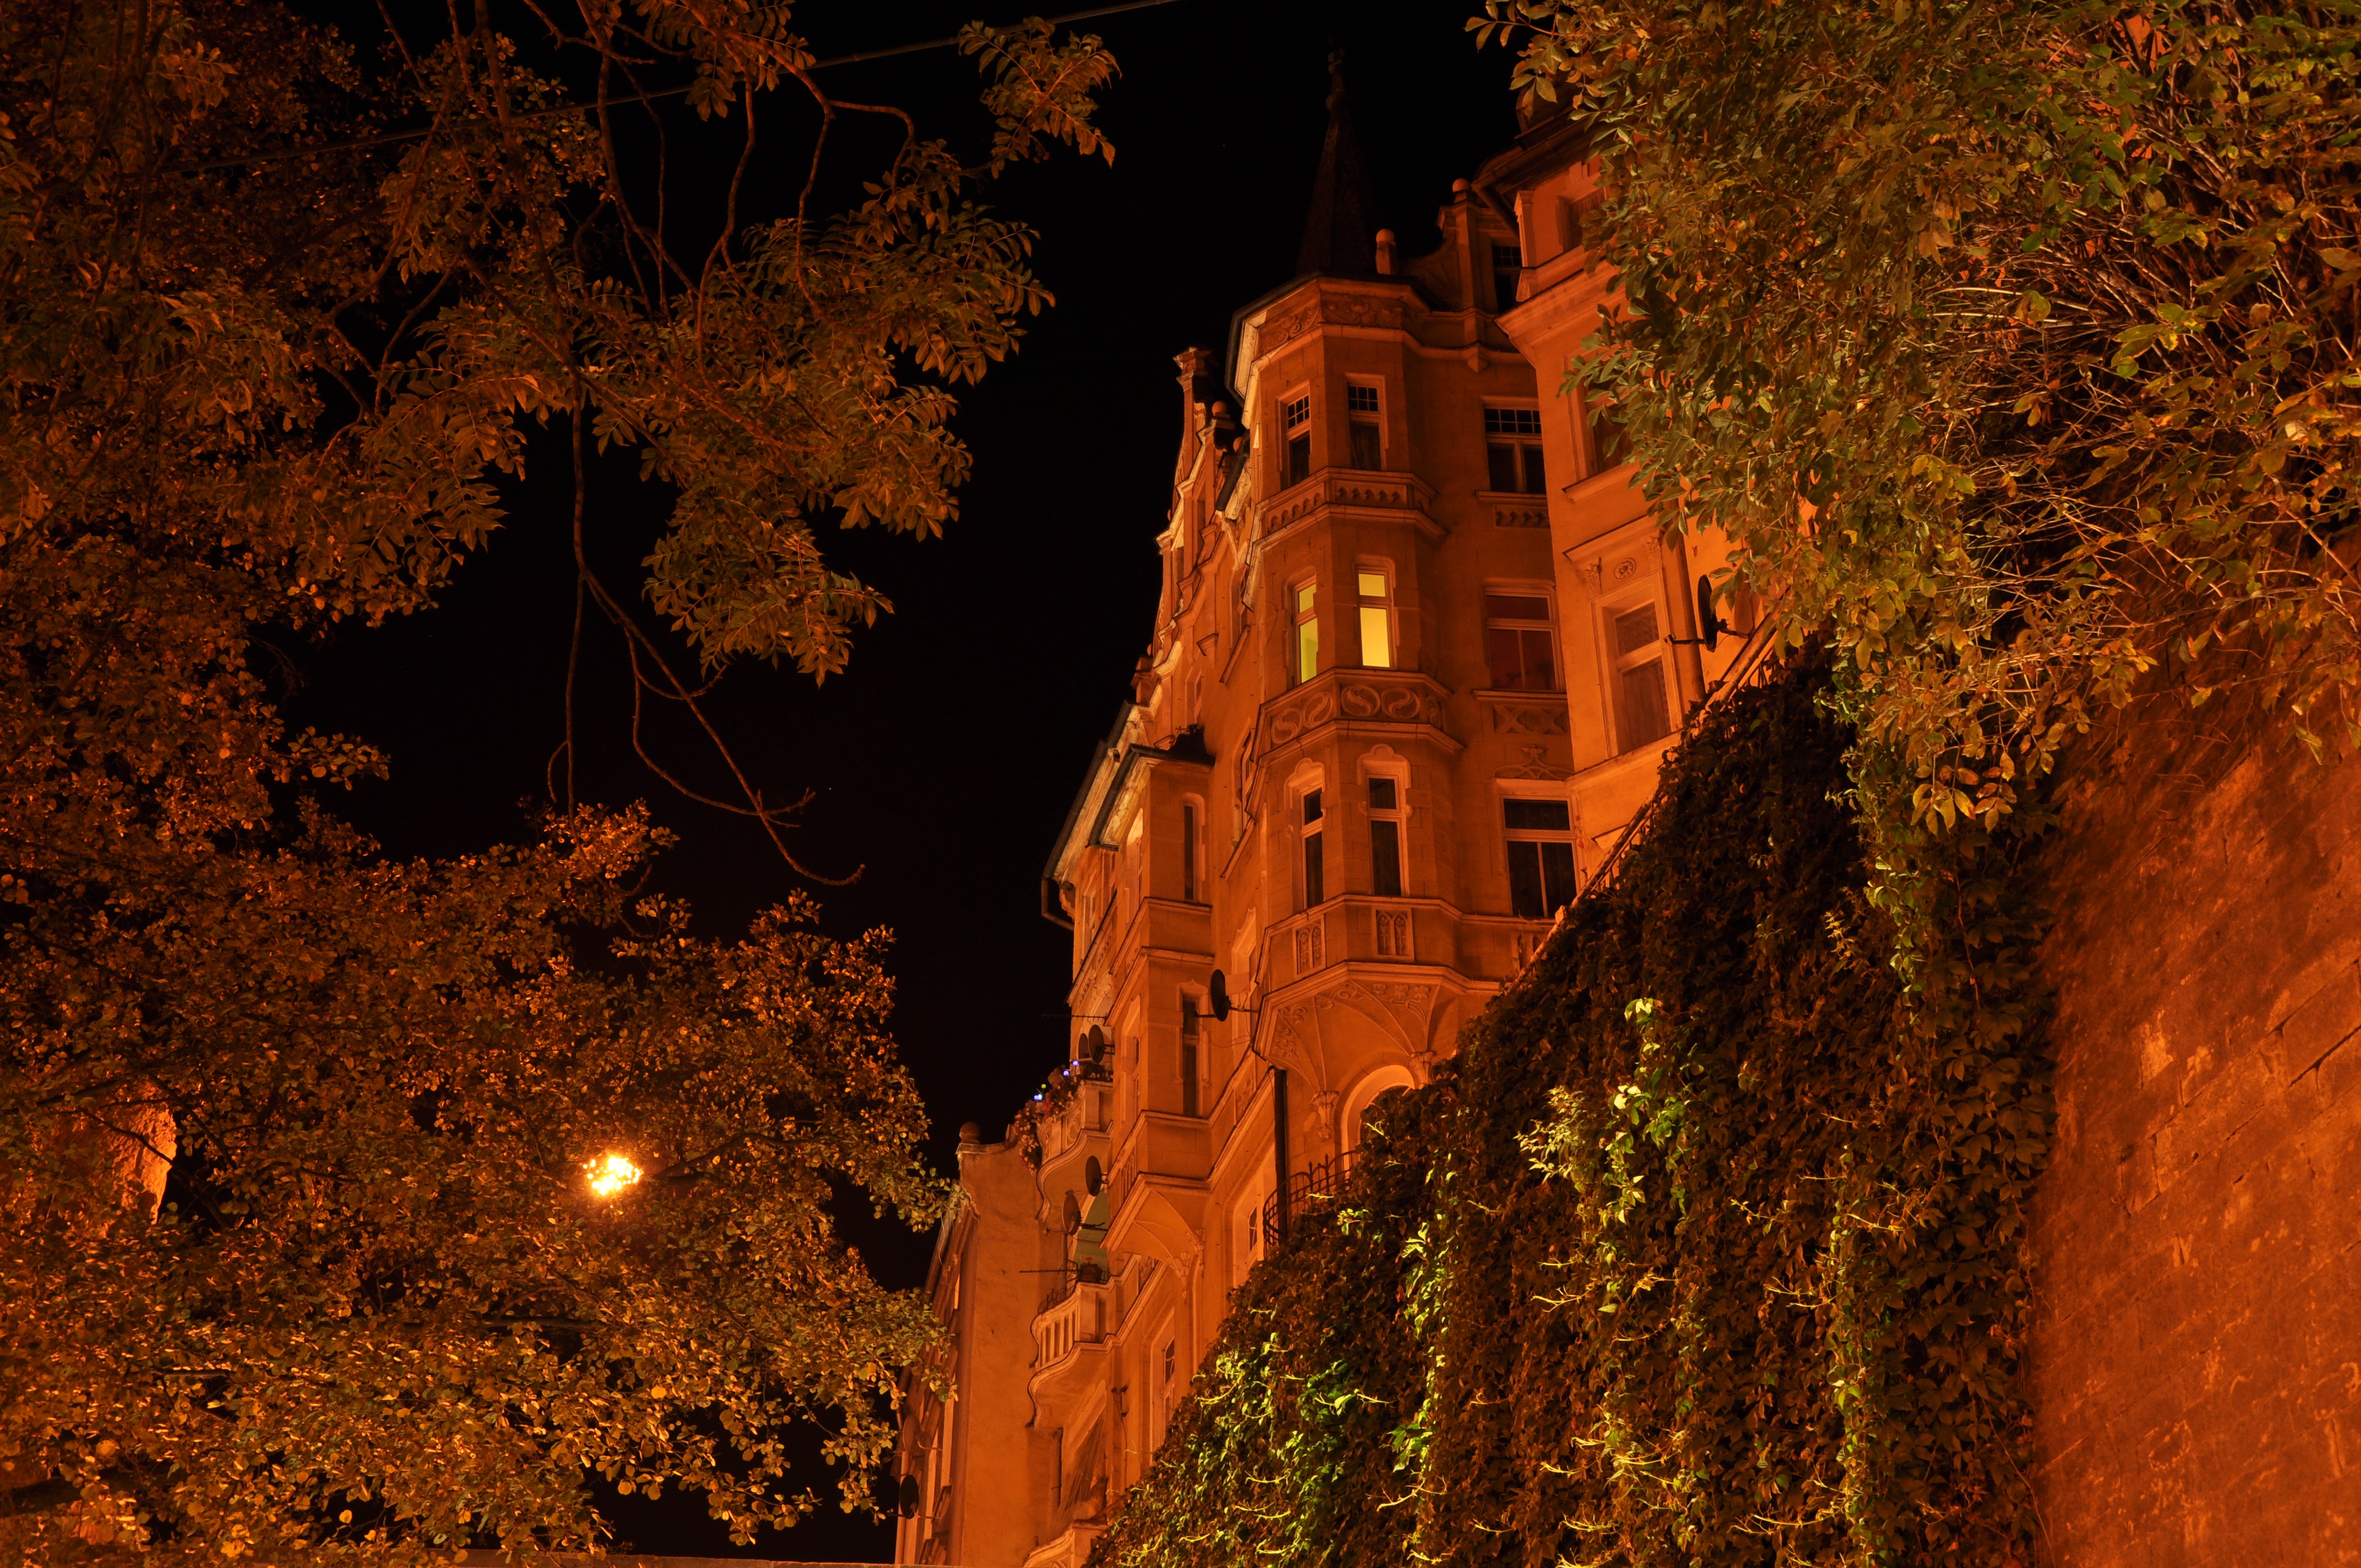
tree, rock, light, architecture, night, sunlight, leaf, building, city, monument, formation, evening, reflection, autumn, darkness, tourism, season, poland, kamienica, monuments, klodzko, k odzko at night